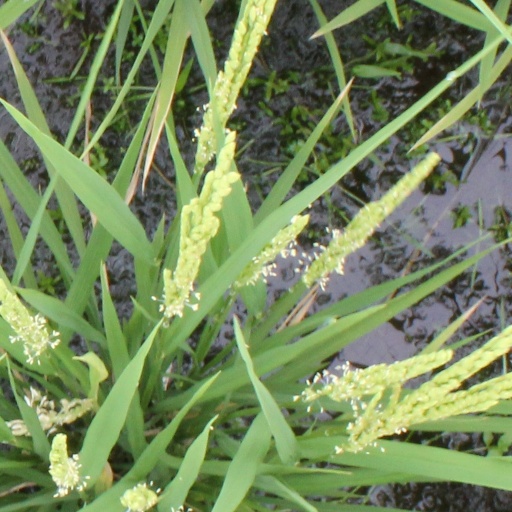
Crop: rice